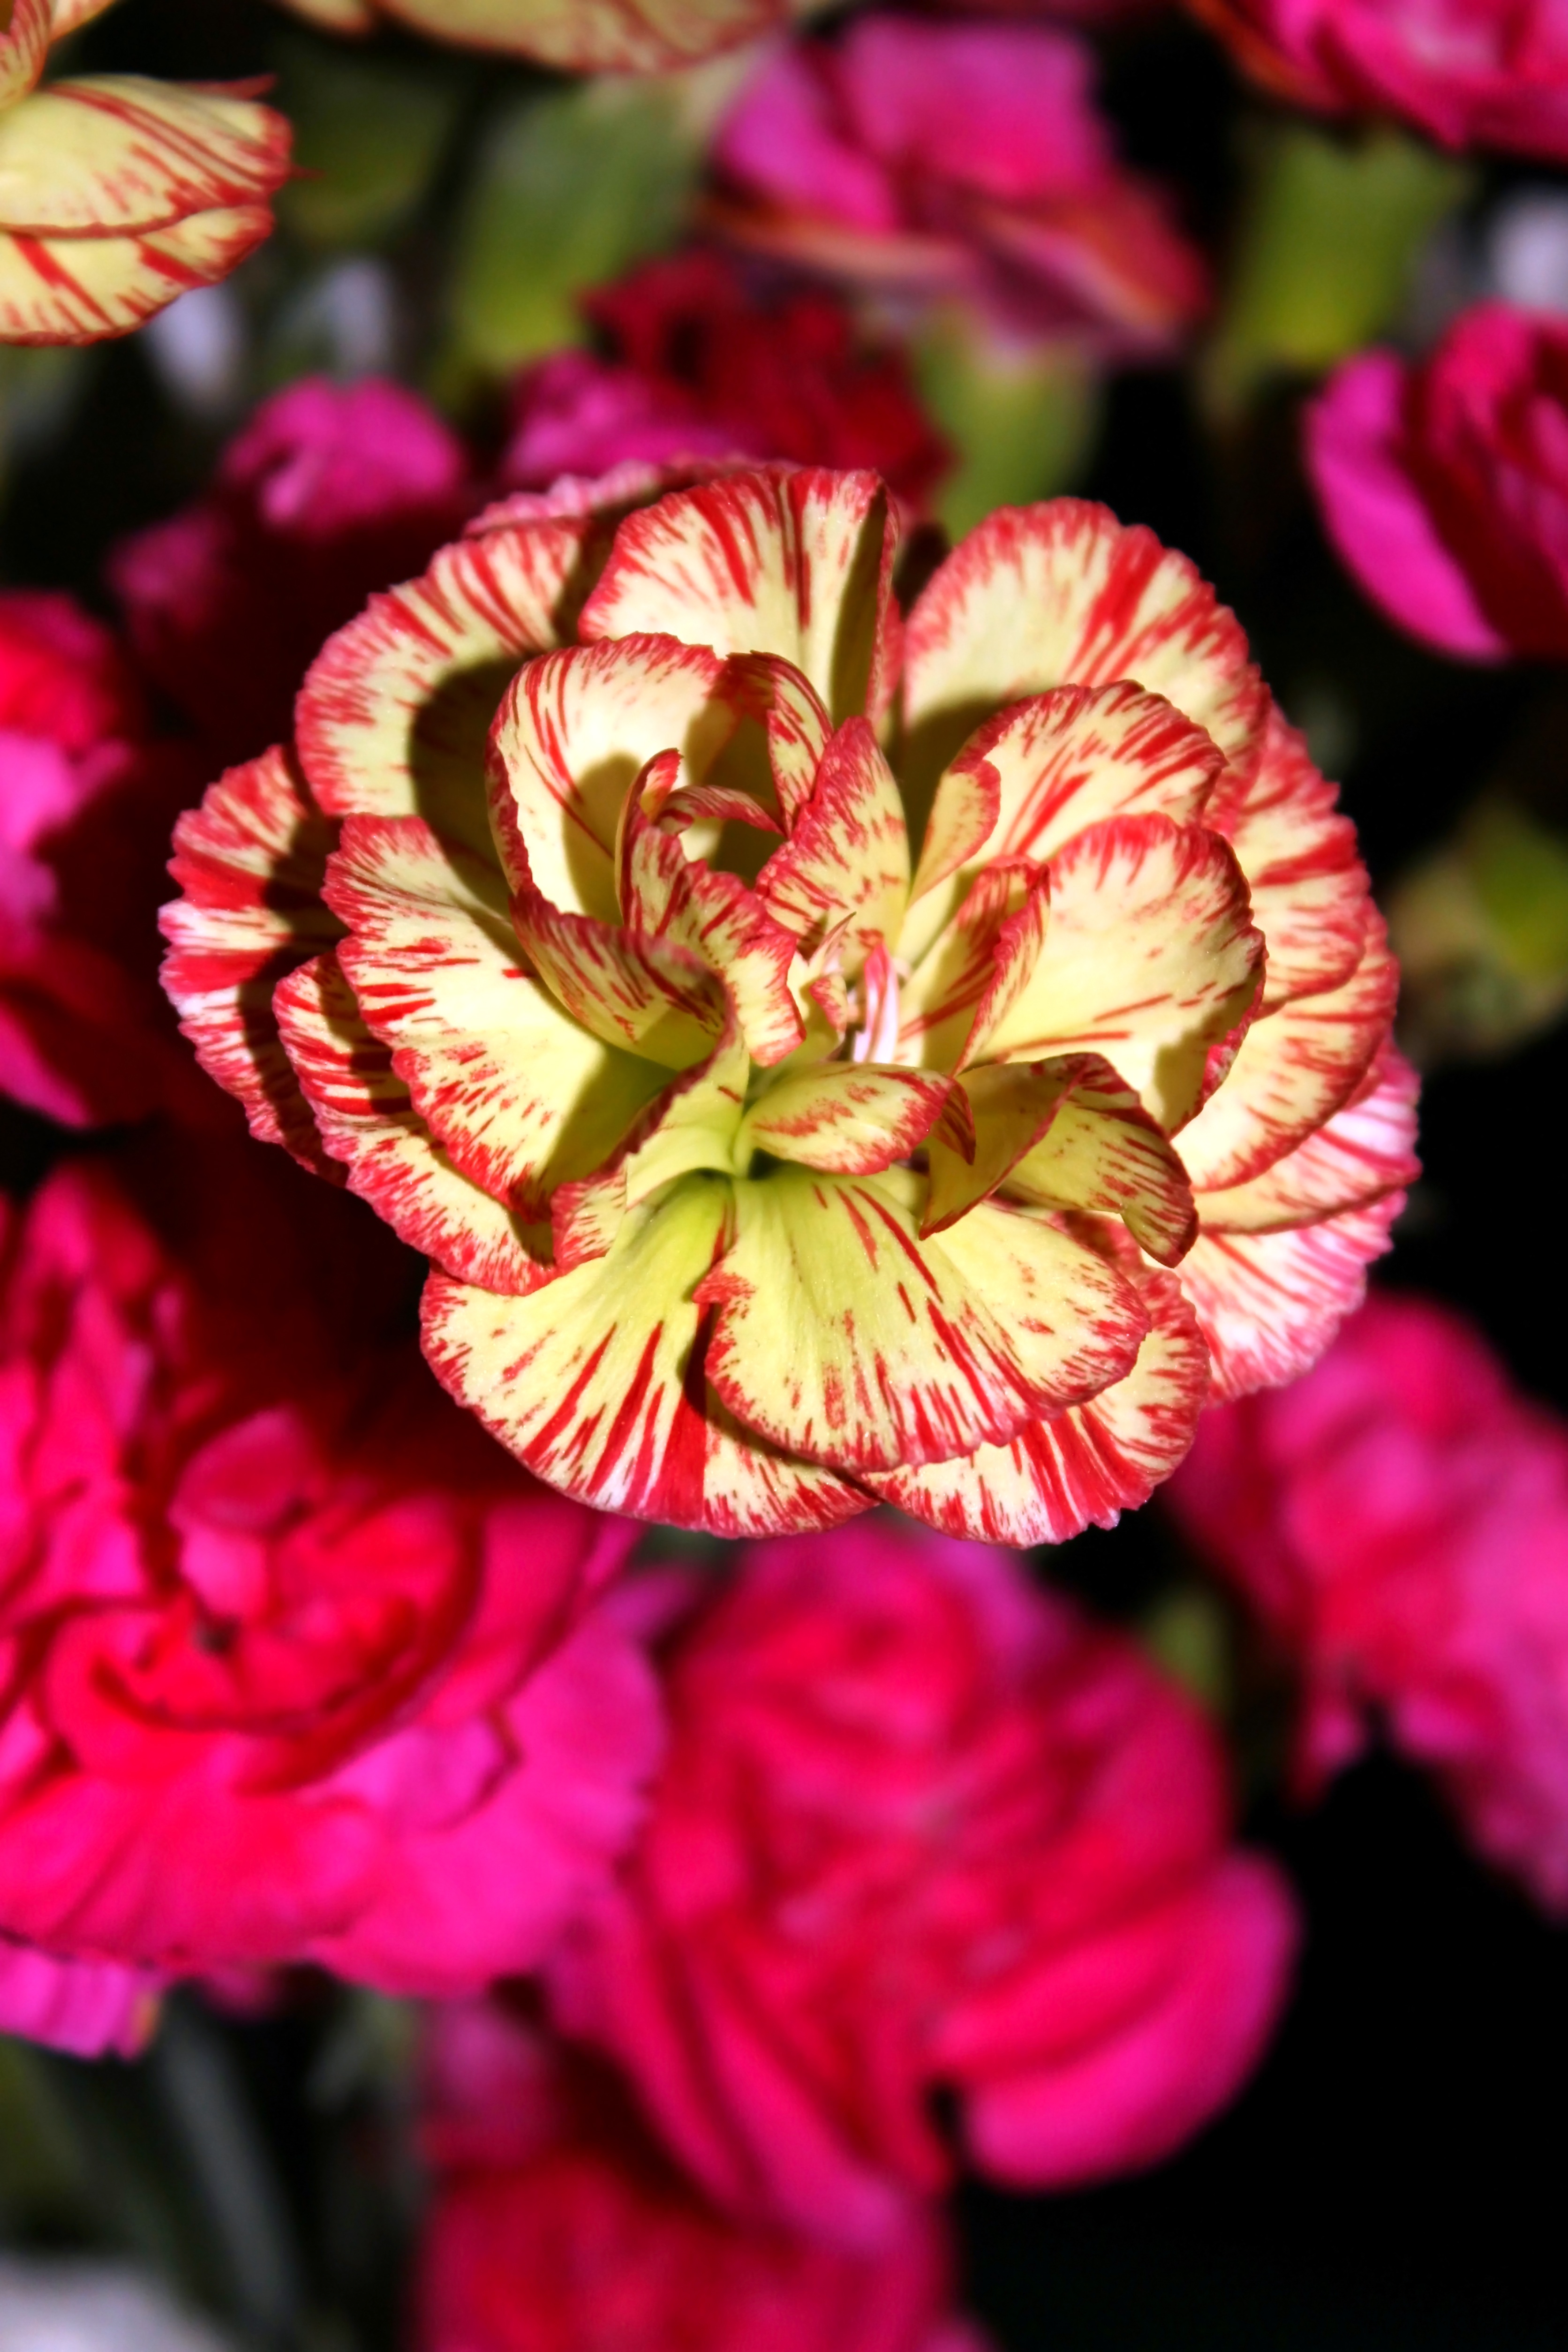
blossom, plant, leaf, flower, petal, red, romance, botany, pink, flora, close up, carnation, floristry, dianthus, macro photography, flowering plant, land plant, pink family, baby carnation